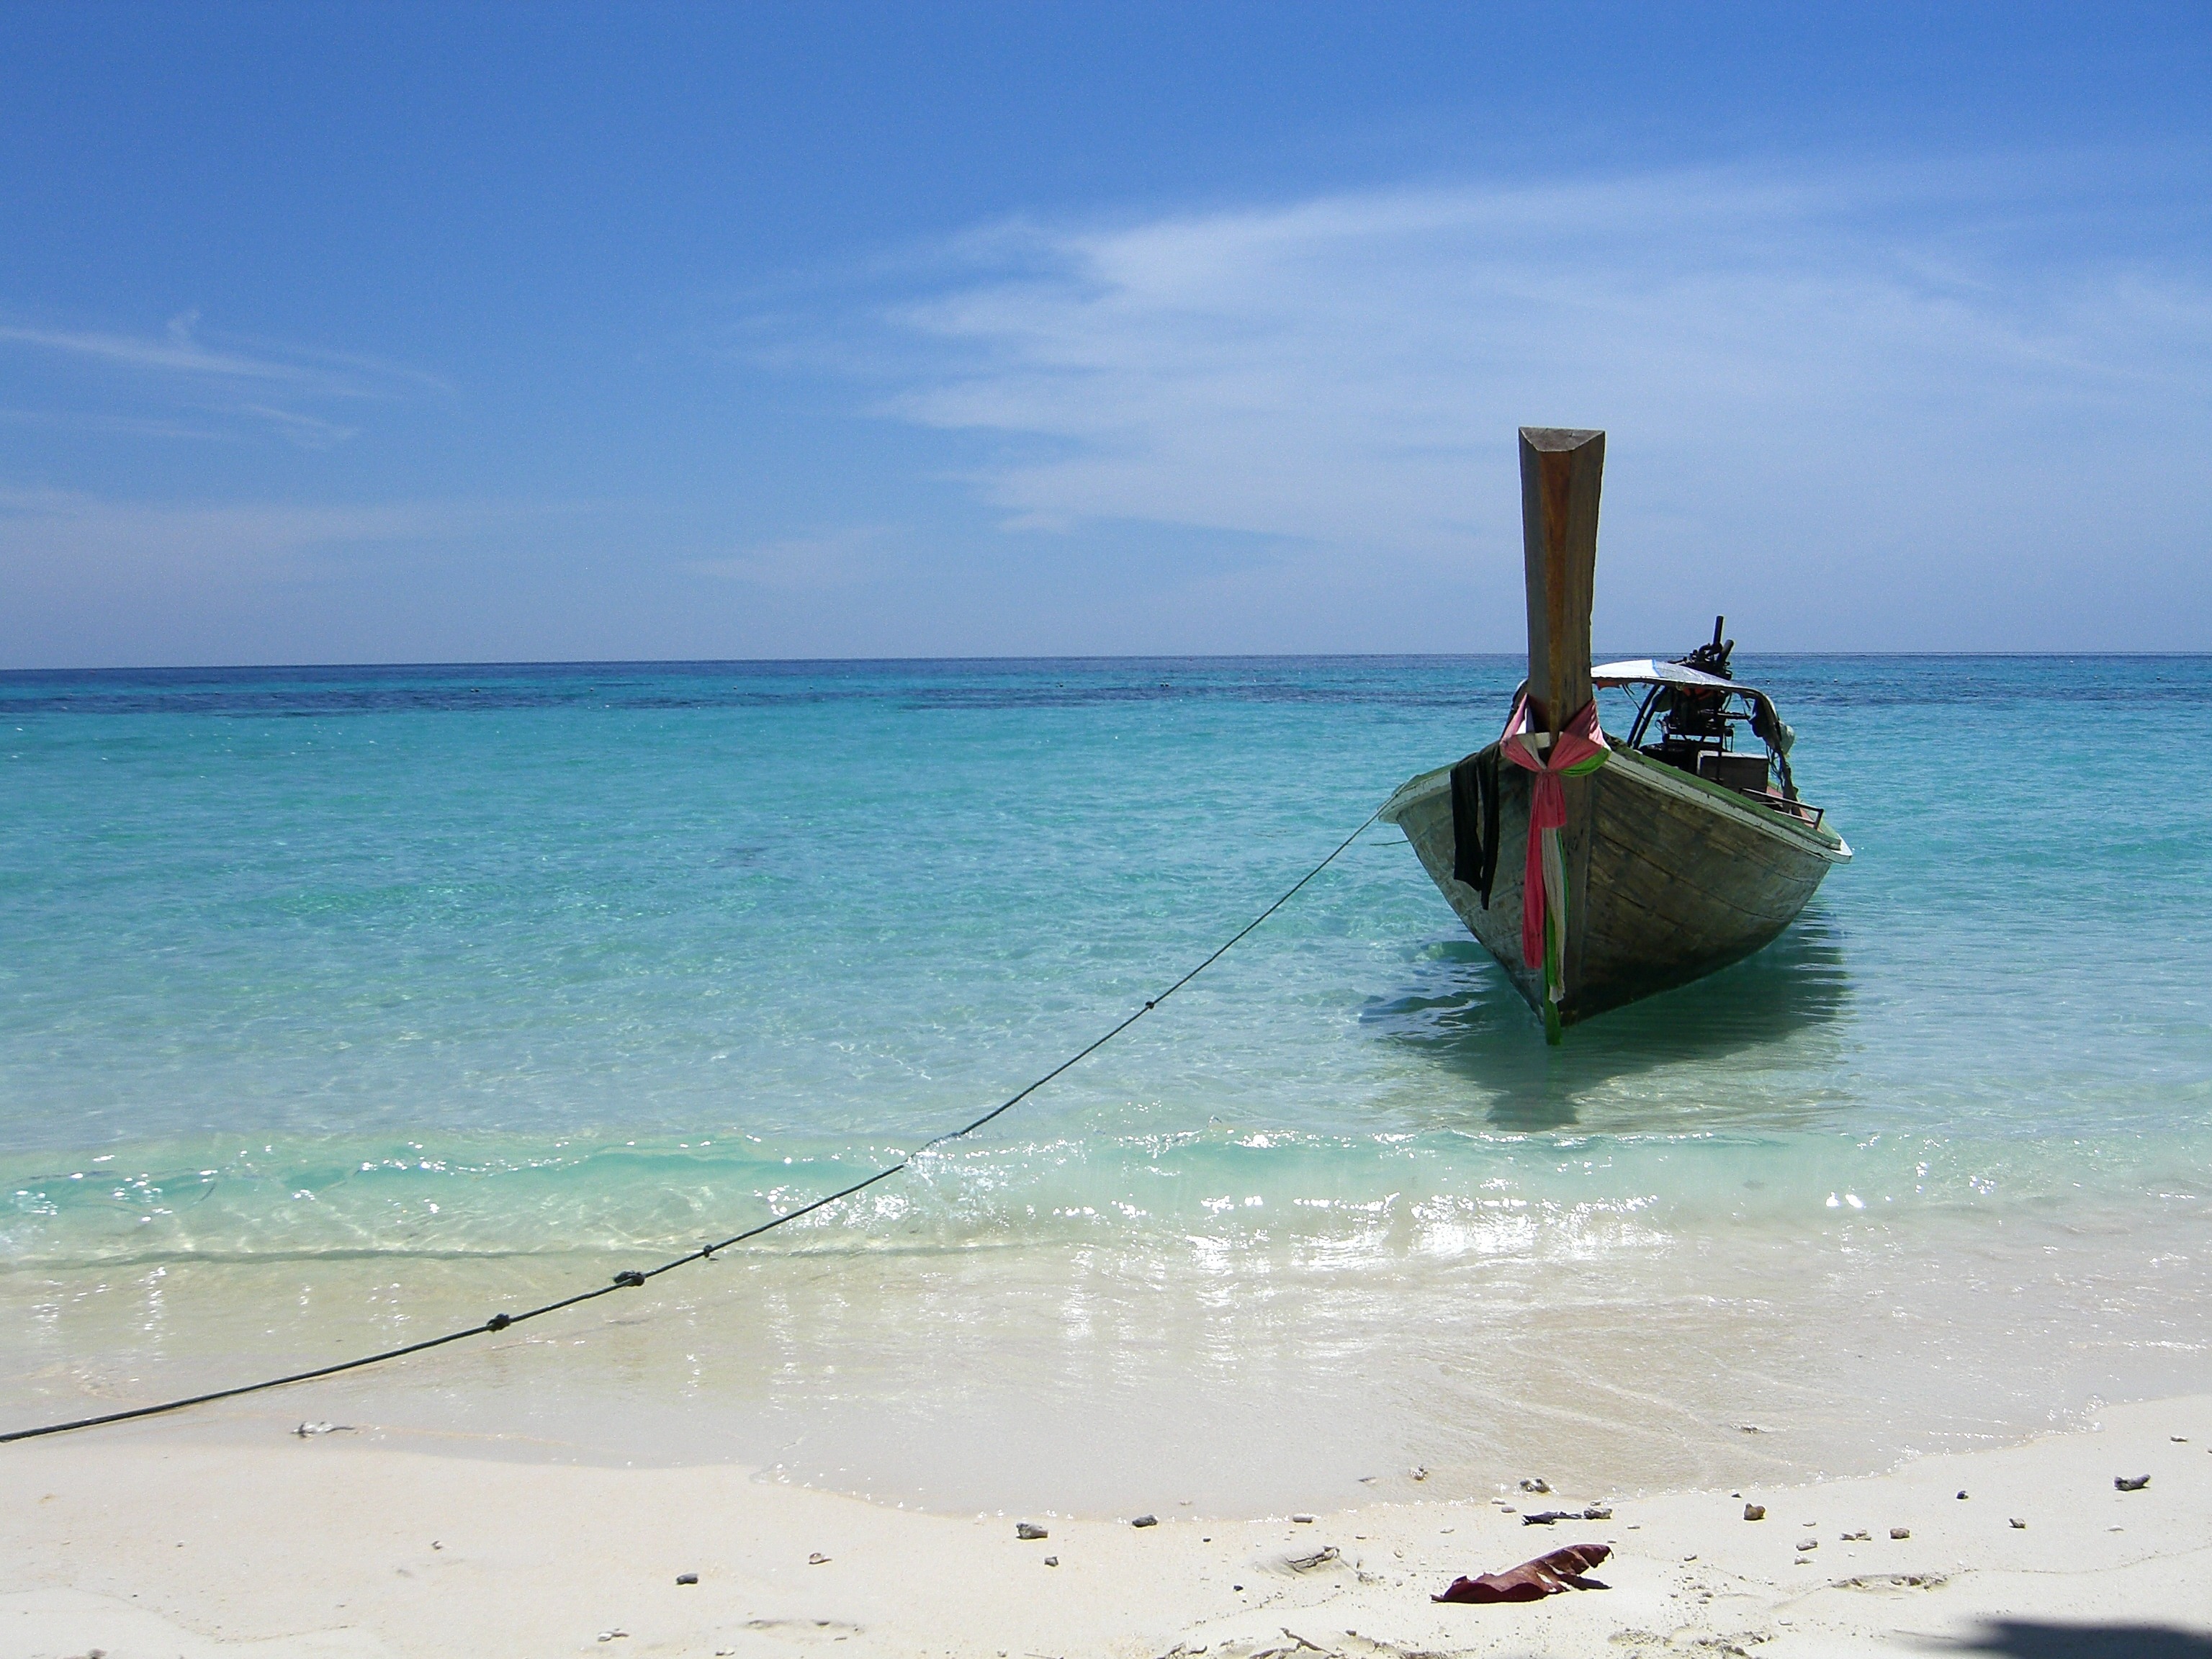
beach, sea, coast, sand, ocean, horizon, boat, shore, wave, vacation, boot, vehicle, bay, island, asia, fishing boat, caribbean, cape, wind wave